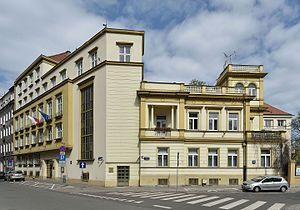
Ceci est une liste des représentations diplomatiques de la République tchèque. Sont exclus les consulats honoraires et les «centres tchèques», bureaux sans statut diplomatique chargés de promouvoir le commerce, le tourisme et la culture tchèque à l'étranger.